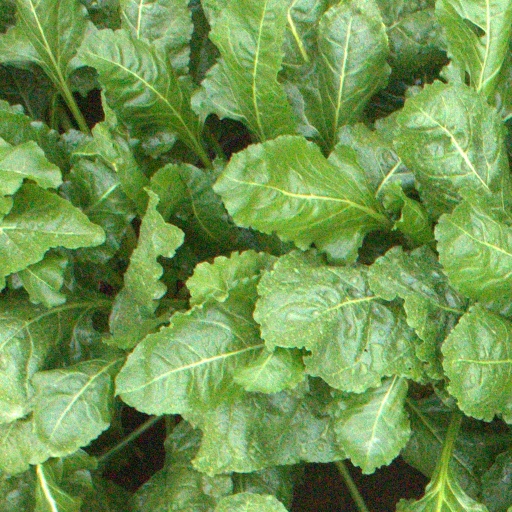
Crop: sugar beet